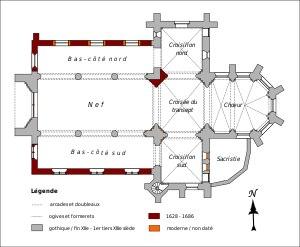
L’église Saint-Léger est une église catholique paroissiale située à Vauciennes, dans le département de l'Oise, en région Hauts-de-France, en France. Elle a été édifiée entre la fin du XIIᵉ siècle et le second quart du XIIIᵉ siècle, quand fut bâtie la nef. Le style gothique primitif règne partout, sauf dans les bas-côtés, qui ne datent que de 1628. L'église est de dimensions modestes et présente, en quelque sorte, le plan minimal pour une église gothique complète : nef de trois travées accompagnée de bas-côtés, transept et un court chœur avec une abside à cinq pans. La façade occidentale avec sa grande rosace qui a perdu son remplage et son portail à la quintuple archivolte ; les chapiteaux de la nef avec leur sculpture naturaliste ; et l'abside avec ses hautes et étroites baies encadrées par les colonnettes à chapiteaux des ogives et formerets, font preuve du soin qui pouvait être apporté aux petites églises rurales de la région. Cependant, l'église Saint-Léger a très tôt été pénalisée par le sol marécageux du village, qui a fait renoncer à l'édification de deux chapelles orientées et d'un clocher proprement dit, et nécessité plusieurs reprises.